Electric car use by country

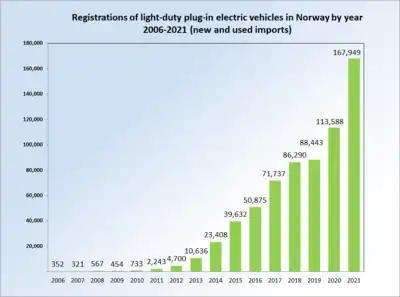
Norwegian registration of light-duty plug-ins by year between 2006 and 2024. Includes PHEVs and BEV cars and vans. Used imports are included.

, Japan had a stock of plug-in passenger cars of 293,081 units on the road, consisting of 156,381 all-electric cars and 136,700 plug-in hybrids. The fleet of electric light commercial vehicles in use totaled 9,904 units in 2020.